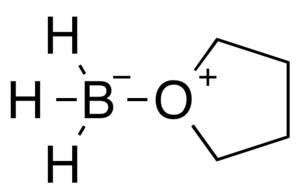
Un borane est un composé chimique constitué uniquement des éléments bore et d'hydrogène, de formule générale BₓHy. Ces composés ne se trouvent pas à l'état naturel car ils s'oxydent facilement au contact de l'air, certains d'une manière violente. Le composé le plus simple de formule BH₃ est appelé borane ; il ne peut être isolé car il n'est pas stable ; il se dimérise pour former du diborane, B₂H₆. Les boranes plus gros sont tous des agrégats de bore liés par des liaisons chimiques B-B et/ou des liaisons à trois centres et deux électrons. La structure géométrique des polyèdres de bore dépend du nombre d'atomes de bore et du nombre d'électrons de l'agrégat. L'un deux, le dodécaborane[12] est un icosaèdre, ce qui est une structure moléculaire rarissime. Sa formule est B₁₂H₁₂²⁻.